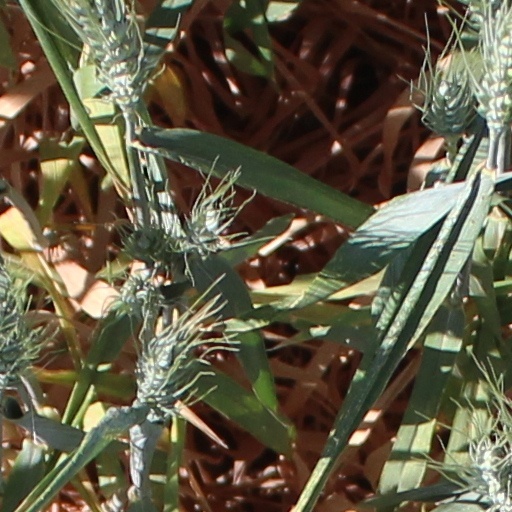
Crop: wheat